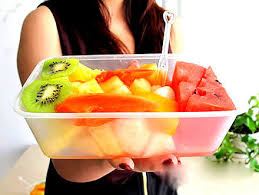
Waste category: biological